Winterbrook Bridge

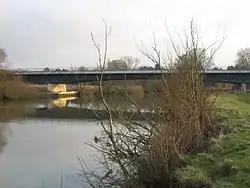
Winterbrook Bridge from upstream

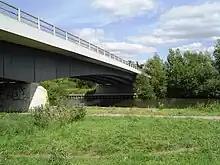
Winterbrook Bridge from the side

Winterbrook Bridge, also known as Wallingford Bypass Bridge, was built in 1993 as part of a bypass around Wallingford, Oxfordshire, to relieve congestion on the single-lane Wallingford Bridge. It forms part of the A4130, connecting Winterbrook, at the north end of Cholsey, just south of Wallingford, on the west bank, to Mongewell on the east bank. The bridge crosses the Thames on the reach between Cleeve Lock and Benson Lock. The three-span bridge is built of steel plate girders with a reinforced concrete deck slab and glass fibre reinforced plastic cladding on the underside.